Alexander II Zabinas

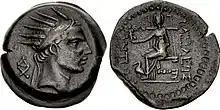
Tetrachalkon of Antiochus IV, possible grandfather of Alexander II

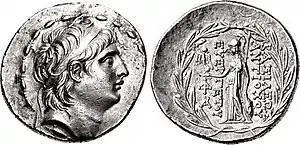
Tetradrachm of Antiochus VII, Alexander II's alleged adoptive father

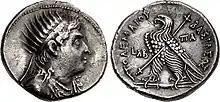
Tetradrachm of Ptolemy VIII, Alexander II's patron

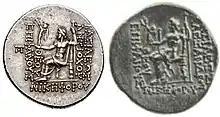
Reverse of a tetradrachm minted by Antiochus IV (left) and the reverse of a gold stater minted by Alexander II (right)

The death of the Seleucid king Seleucus IV in 175 BC created a dynastic crisis because of the illegal succession of his brother Antiochus IV. Seleucus IV's legitimate heir, Demetrius I, was a hostage in Rome, and his younger son Antiochus was declared king. Shortly after the succession of young Antiochus, however, Antiochus IV assumed the throne as a co-ruler. He may have had his nephew killed in 170/169 BC (145 SE (Seleucid year)). After Antiochus IV's death in 164 BC, his son Antiochus V succeeded him. Three years later Demetrius I managed to escape Rome and take the throne, killing Antiochus V in 161 BC. The Seleucid dynasty was torn apart by the civil war between the lines of Seleucus IV and Antiochus IV.